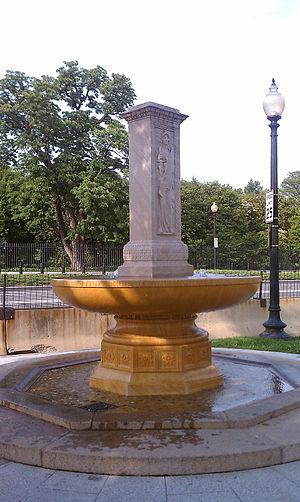
La fontaine du mémorial Butt-Millet, conçue par l'architecte, Thomas Hastings, et réalisée par le sculpteur,
La ville de Washington compte de nombreuses sculptures en plein air. La Smithsonian Institution en compte près de 900 dans son inventaire. En plus des plus célèbres monuments et mémoriaux de la capitale, de nombreuses personnalités reconnues comme des héros nationaux ont été honorées, à titre posthume, une statue les représentant dans un parc ou une place publique. Certains de ces personnages de l'histoire américaine sont représentés plusieurs fois dans la capitale. Abraham Lincoln, par exemple, est représenté par au moins trois sculptures, dont celles au Lincoln Memorial, au Lincoln Park, et à l'ancienne Cour supérieure du district de Columbia. Plusieurs personnalités internationales, telles Mohandas Karamchand Gandhi, ont également été immortalisées par des statues. D'autres figures humaines ne font référence à aucun personnage historique telle par exemple la statue de la Liberté qui ne doit pas être confondue avec la statue de la Liberté à New York, statue allégorique de 19 ½ pieds de haut qui repose au sommet du dôme du Capitole.